Coriolanus

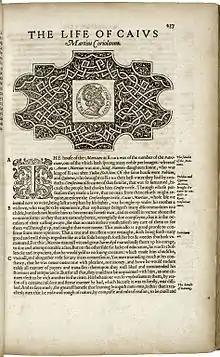
The first page of "The Life of Caius Martius Coriolanus" from Thomas North's 1579 translation of Plutarch's "Lives of the noble Grecians and Romanes".

"Coriolanus" is largely based on the "Life of Coriolanus" in Thomas North's translation of Plutarch's "The Lives of the Noble Grecians and Romans" (1579). The wording of Menenius's speech about the body politic is derived from William Camden's "Remaines of a Greater Worke Concerning Britaine" (1605), where Pope Adrian IV compares a well-run government to a body in which "all parts performed their functions, only the stomach lay idle and consumed all"; the fable is also alluded to in John of Salisbury's "Policraticus" (Camden's source) and William Averell's "A Marvailous Combat of Contrarieties" (1588).